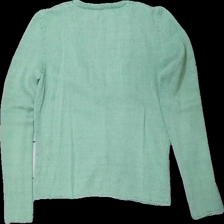
View: back
Type: Cardigan
Category: Ladies
Brand: Missing
Colors: Green
Material: 100% cotton
Cut: Regular
Season: All
Stains: Major
Damage location: bottom left
Damage 2 location: bottom right
Damage 3: fläck
Damage 3 location: bottom center
Price range: <50
Recommended usage: Export
Description: egengjord stickad kofta med fläck fram
Comment: egengjord